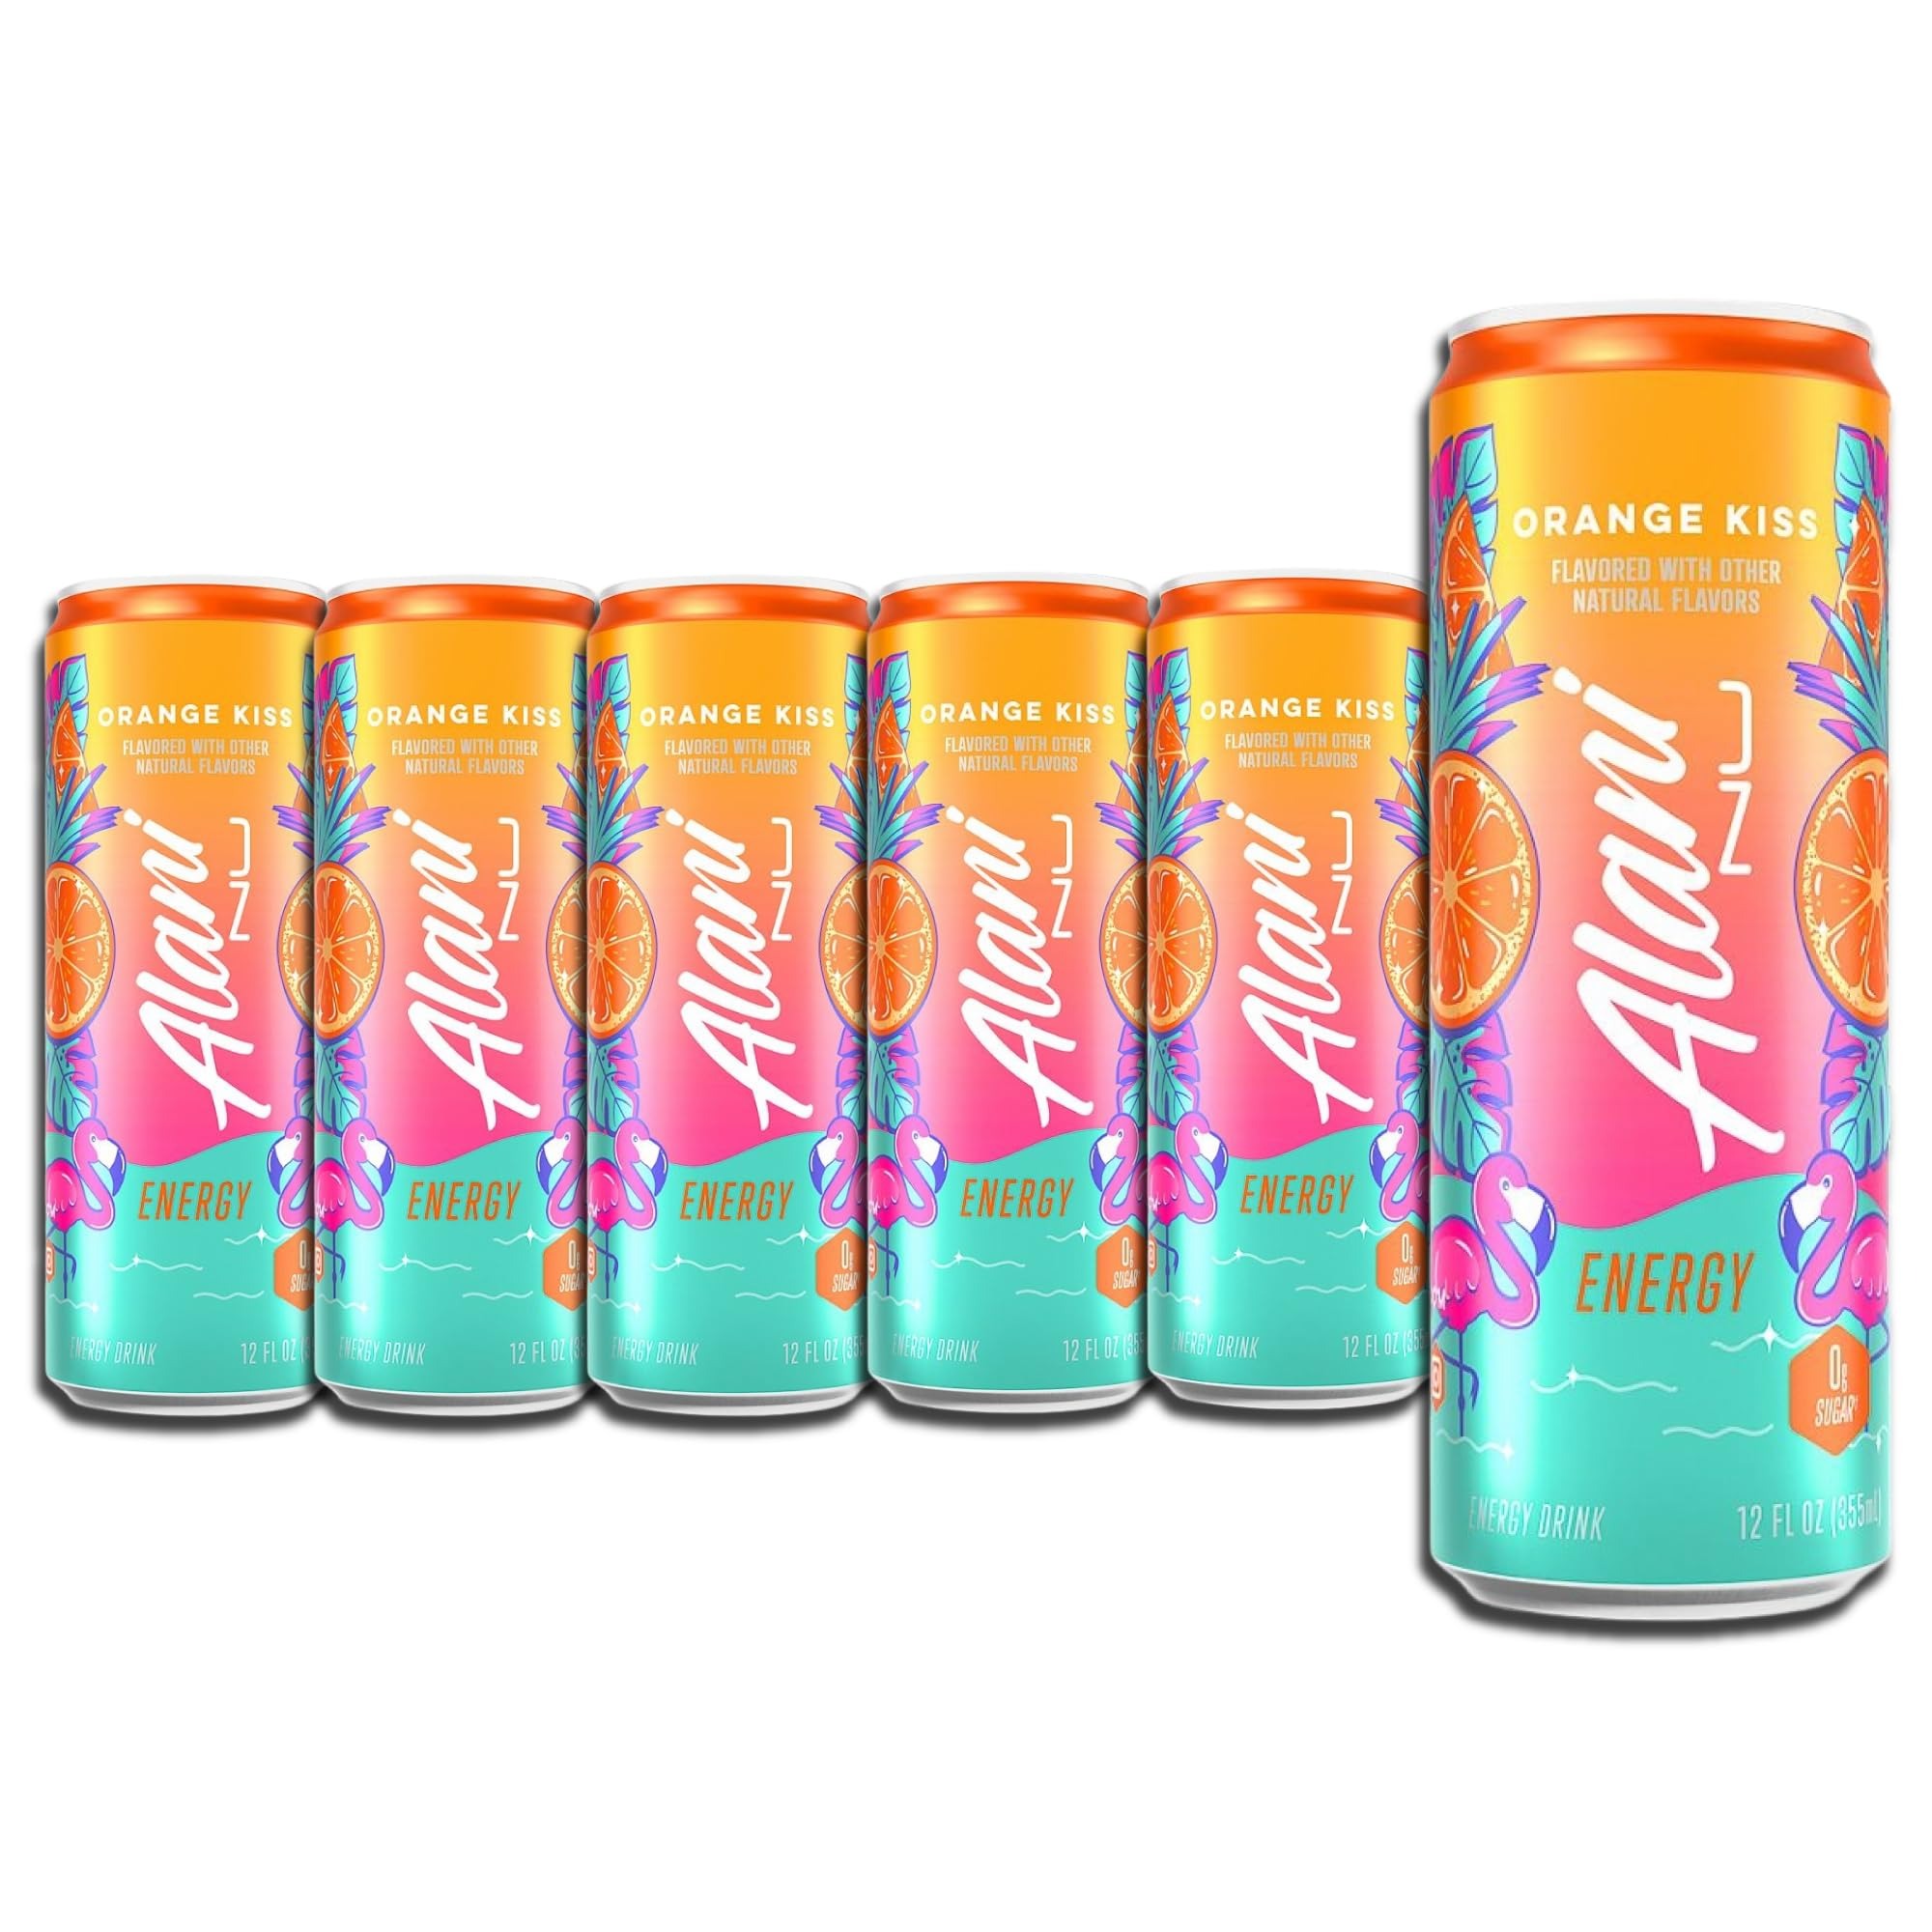
Item Name: New Alani Orange Kiss Energy Drink Low Calorie, Zero Suger Energy Boost Alani Drinks,12 Fl oz Cans (Pack Of 6)
Bullet Point 1: FUNCTIONAL CAFFEINE: Buh-bye, burnout! Refresh and reset with our best-selling Alani Energy. Each can serves up 200mg of caffeine and bold flavor all for 15 calories or less and 0g of sugar!
Bullet Point 2: B VITAMINS: Rethink your energy drink. Alani packs each can with 200mg of caffeine with vitamins B5, B6 and B12 to support functional systems in our bodies and provide natural energy. Biotin is added to provide a natural glow and steady boost of energy all day long. Alani Nu Energy is packed with nutrients you need and none of the fillers you don't
Bullet Point 3: CRAVABLE FLAVORS: Don't wait for cheat day! Our energy drink options feature your favorite flavors, all without the hefty calories or guilt. Alani Energy is a lightly carbonated energy drink for a smoother, more refreshing drinking experience to give you the boost you need without any sugar!
Bullet Point 4: Inspired by the tropics, Alani Cherry Twist Zero Sugar Energy Drink will take your tastebuds on a tropical vacation with the refreshingly exotic and sweet flavors of CHERRY TWIST. The sweet and sour fusion of flavor gives you island vibes in each sip.
Bullet Point 5: NEW ALANI MINI ENERGY: Here for your taste buds - Alani was founded in 2018 by entrepreneur and influencer, Katy Hearn, Alani is a health and wellness brand focused on providing low-calorie products with unique flavors. Check out everything else from Alani and follow us through our brand store to stay up to date on all things Alani! Alani Energy is not recommended for Children, People Sensitive to Caffeine, Pregnant Women or Women Nursing.
Product Description: New Alani Orange Kiss Energy Drink Low Calorie, Zero Suger Energy Boost Alani Drinks,12 Fl oz Cans (Pack Of 6) Lasting, Zero-Guilt Boost: Filled with 100 mg of caffeine to bring you an extra boost during your busy day. Our energy drinks have zero sugar, only 5 calories, and a little dash of biotin to support your natural glow Amazing flavors: Don't wait for cheat day! Our energy drink options feature your favorite flavors, plus they're packed with all the nutrients you need and none of the fillers you don't Refreshing taste: A lightly carbonated energy drink for a smoother, more refreshing drinking experience Banned-substance tested: We care about the products you put into your body. Our energy drinks are banned-substance tested and manufactured in a GMP (Good Manufacturing Practice) compliant facility
Value: 12.0
Unit: Fl Oz

Price: 15.68